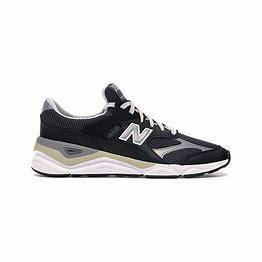
Brand: New
Model: Balance New Balance X 90